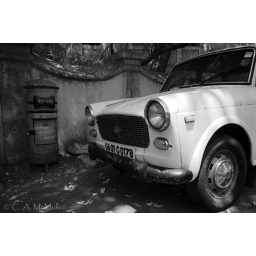
On a quiet side street in Goa an old car and mail box evoke a feeling from older times.